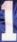
Number: 1